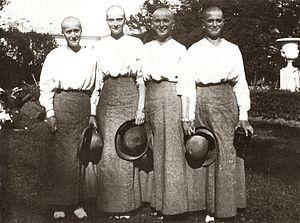
Les filles de Nicolas II.